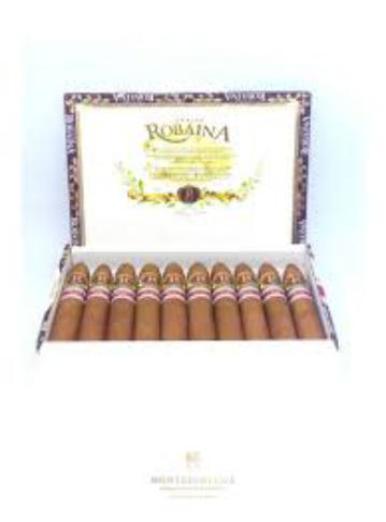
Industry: Necessities